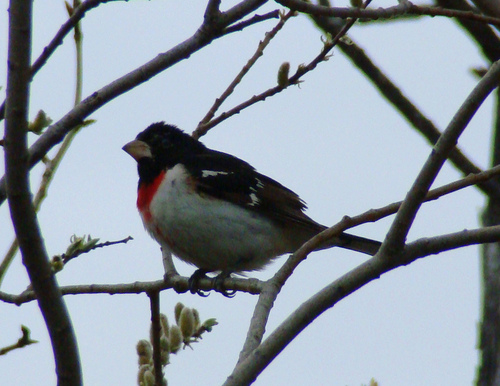
a bird with a short triangular bill, black crown and throat, and a red and white breast.
this bird has a short wide bill, a red breast, and a black head and wings.
this bird has a white belly and breast with a red triangle on its neck.
this is a black and white bird with a white belly and a white bill, and a red throat
this bird is white, black, and red in color with a stubby beak, and black eye rings.
this particular bird has a white belly and a red patch on its breast with black secondaries
this is a chunky bird with a white belly, red on its chest and dark colored back
this bird has wings that are black and has a red chest
this bird has wings that are black and has a white belly
this bird has a black crown, brown primaries, and a white belly.
Species: Rose Breasted Grosbeak